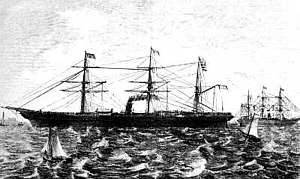
Austria (amerikadamper)
SS Austria i 1857
SS Austria var et dampskib tilhørende Hamburg America Line, der sank i Nordatlanten den 13. september 1858 i en af de værste skibskatastrofer i 1800-tallet. Ved forliset omkom 471 passagerer og besætningsmedlemmer.